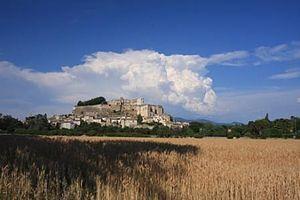
GRIGNAN en juin 2014 (photo G. Poignant)
Grignan est une commune française située dans le département de la Drôme en région Auvergne-Rhône-Alpes.